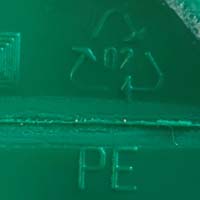
Plastic recycling code class: 2_high_density_polyethylene_PE-HD